Prince of Wales Trophy

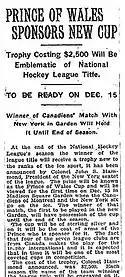
Announcement in "The New York Times"

The Prince of Wales Trophy was first announced in December 1925. It was sponsored by the then Prince of Wales, Prince Edward, and thus bore the Prince of Wales' feathers and the shield of the Royal Coat of Arms of Canada. Costing $2,500, the trophy was said to be in the possession of the league champion, duplicating the already existing O'Brien Cup for that purpose. To introduce the new trophy into the NHL, it was awarded as a place keeper to the winner of the first game played in Madison Square Garden, held on December 15, 1925 (Montreal Canadiens 3 at New York Americans 1). The trophy was held onto by the Canadiens until the end of the season, when it was presented, for the first time, for its founding purposeto honour the NHL playoff champion. While the new trophy was in their possession, the Canadienswho had been the O'Brien Cup-winning NHL playoff championships in and retroactively engraved their name on the trophy for those seasons.